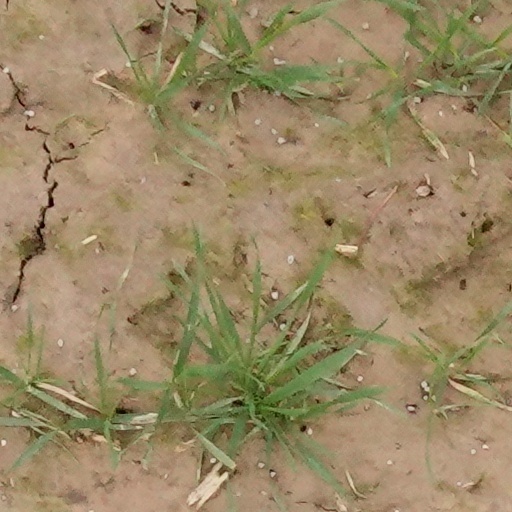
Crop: wheat